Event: Nepal Earthquake
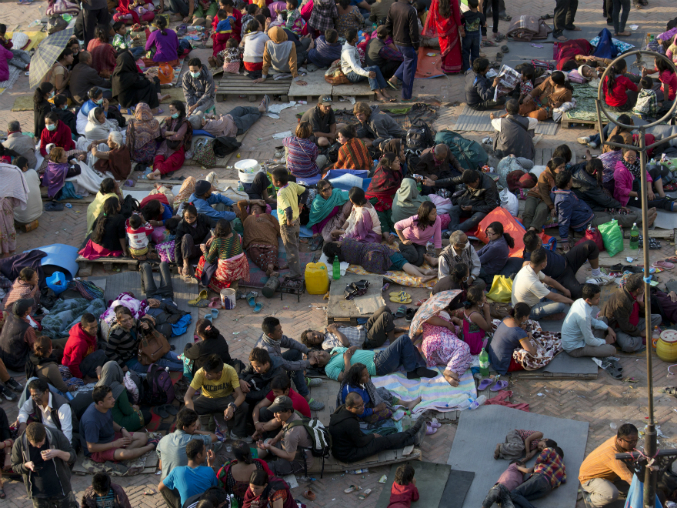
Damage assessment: no_damage